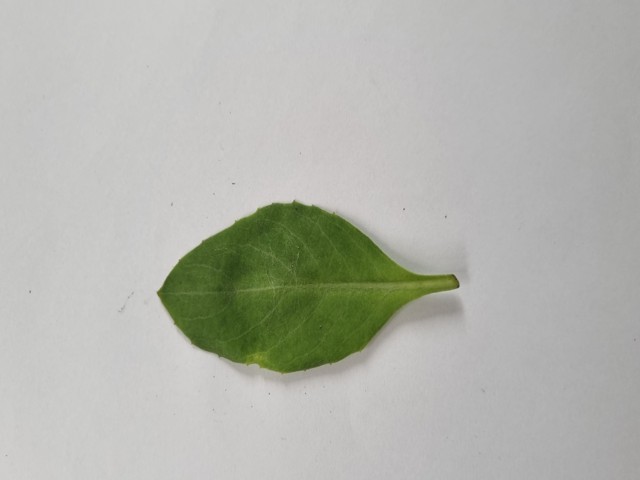
Plant: gainura